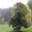
Label: oak_tree